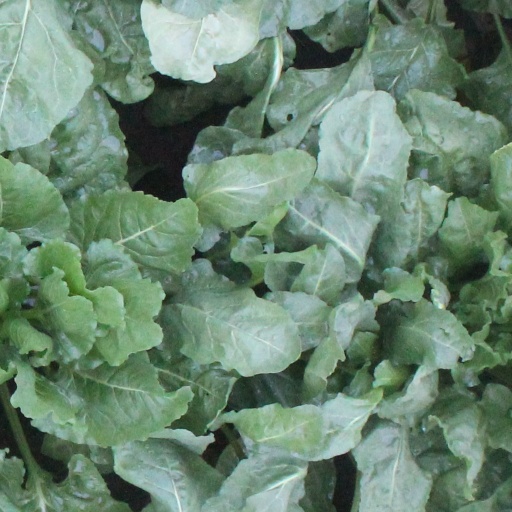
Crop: sugar beet